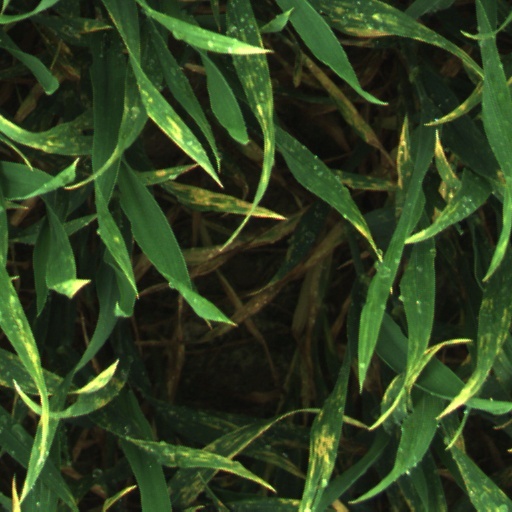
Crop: wheat